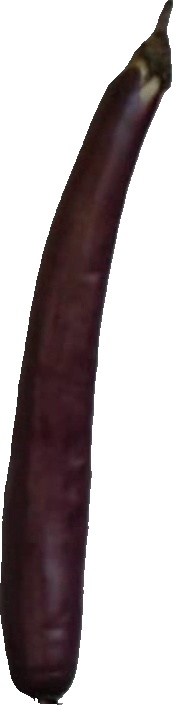
Label: eggplant_long_1